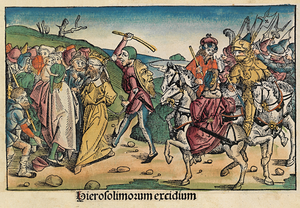
L'histoire des Juifs en terre d'Israël se développe sur près de 3000 ans et témoigne, malgré la dispersion des Juifs, de l'importance particulière, pour eux, de la terre d'Israël.